History of Cartagena, Colombia

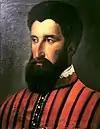
Gonzalo Jiménez de Quesada, (1495 - Bogotá now, Colombia, 1579), was the Founder of Bogotá, 1537, the actual capital of Colombia, and Governor of the City after the death in a shipwreck, in 1554, of Pedro de Heredia

The Casa de Contratación gave permission to Rodrigo de Bastidas (1460–1527) to again conduct an expedition as adelantado to these areas. Bastidas explored the coast and discovered the Magdalena River delta in his first journey from Guajira to the south in 1527, trip that ended in the Urabá gulf, seat of the failed first settlements. De Nicuesa and De Ojeda noted the existence of a big bay on the way from Santo Domingo to Urabá and Panama isthmus, encouraging De Bastidas to investigate.